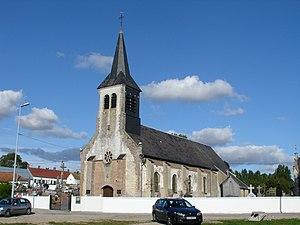
Église de Conchil-le-Temple
Conchil-le-Temple est une commune française située dans le département du Pas-de-Calais en région Hauts-de-France.